Inca army

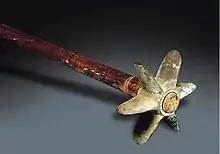
The standard Inca mace with a star-shaped copper head.

One of the things that granted to the Incas the capacity to create the biggest empire in the pre-Columbian America, was their ability to use the metallurgy in war and also the ability to adapt to every new kind of weapon, from the bow and arrow of the Antisuyu to the sword and arquebus of the Spaniards. Each Inca soldier carried a different kind of weapon according to his origin in the ayllu, the quality of the decoration as well as the metal that made it up, depended on his military rank ("See table above"). Here is a list of all the weapons used in the army: